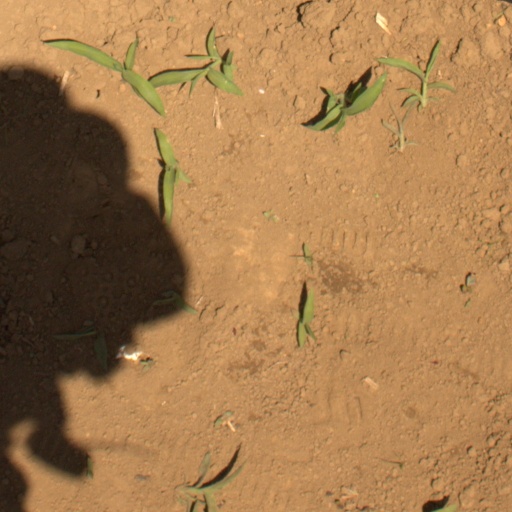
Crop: Jerusalem artichoke